University of New Mexico

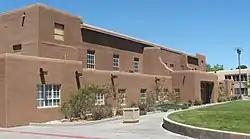
Carlisle Gymnasium

New programs and schools were created in the 1970s and the university gained control over the hospital on North Campus. New facilities for the medical and law schools were constructed on North Campus and new Main Campus buildings were constructed on the site of the now demolished Zimmerman Field, including Ortega Hall, Woodward Hall, the Humanities building, and the Art building. The campus also underwent a new landscaping plan, which included the construction of the duck pond west of Zimmerman Library and the conversion of many streets to pedestrian malls in order to make a more pedestrian-friendly campus.